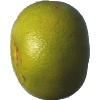
Label: Pomelo Sweetie 1